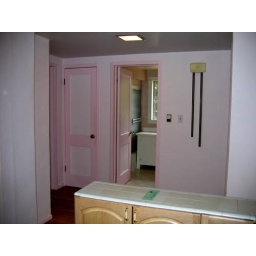
This a view into the bathroom door over the midget kitchen counter and through the central hallway area